Alexandre Goüin

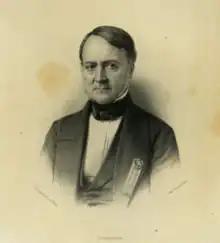

Alexandre Henri Goüin (25 January 1792 in Tours – 27 May 1872) was a French banker and politician.